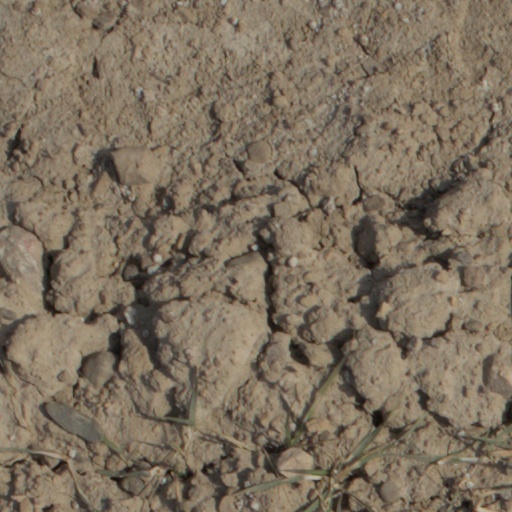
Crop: wheat